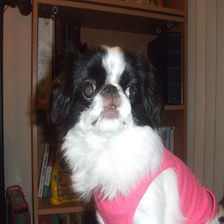
Species: dog
Breed: japanese chin